2011–2015 Myanmar political reforms

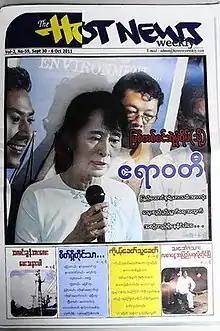
Aung San Suu Kyi appears on front pages after decades of censorship.

Nevertheless, the government has embarked reforms toward liberal democracy, mixed economy, and reconciliation, although the motives of such reforms are still debated.